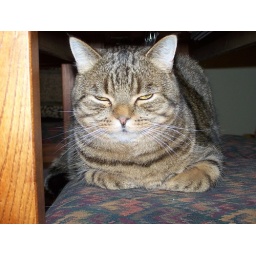
Maui, sitting under the table